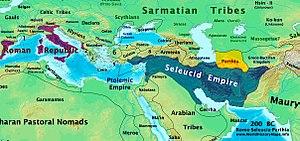
Les guerres romano-parthes sont une suite de guerres entre l'Empire parthe et l'Empire romain. C'était la première série de conflits d'une période de 719 années de guerres romano-persiques.
L'Empire parthe, également appelé Empire arsacide, est une importante puissance politique et culturelle iranienne dans la Perse antique. Arsace Iᵉʳ, chef des Parni, une tribu scythe d'Asie centrale, fonde définitivement l'Empire parthe au milieu du IIIᵉ siècle av. J.-C. lorsqu'il conquiert la Parthie dans le Nord-Est de l'Iran, une satrapie alors en rébellion contre l'Empire séleucide. Mithridate Iᵉʳ agrandit l'Empire en prenant la Médie et la Mésopotamie aux Séleucides. À son apogée, l'Empire parthe s'étend des sources de l'Euphrate, dans ce qui est aujourd'hui le Sud-Est de la Turquie, jusqu'à l'Est de l'Iran. L'Empire, situé sur la route de la soie reliant l'Empire romain, dans le bassin méditerranéen, à l'Empire han, en Chine, devient un carrefour culturel et commercial.